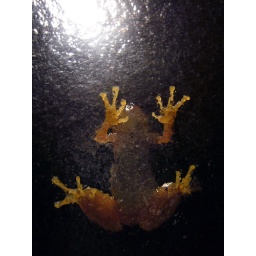
To my window above my door